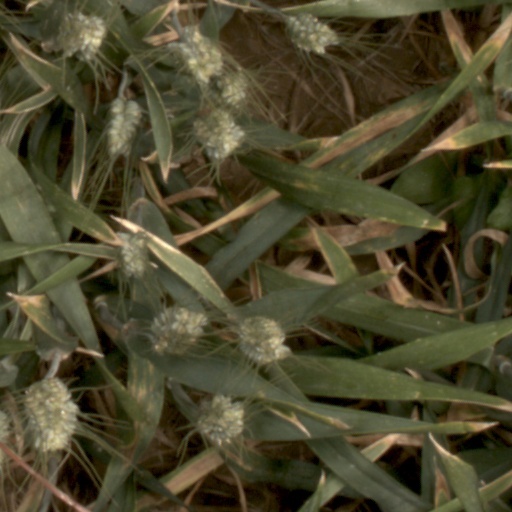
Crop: wheat